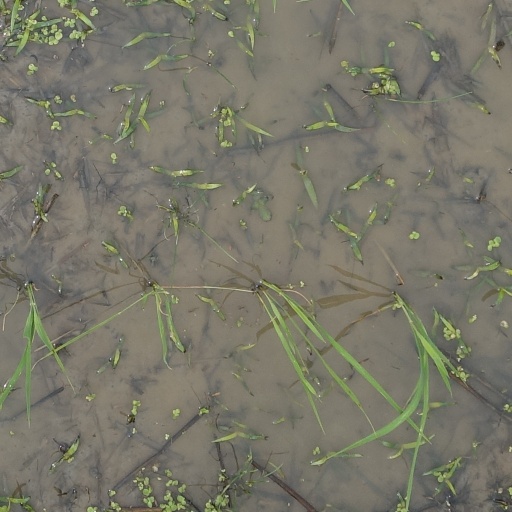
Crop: rice